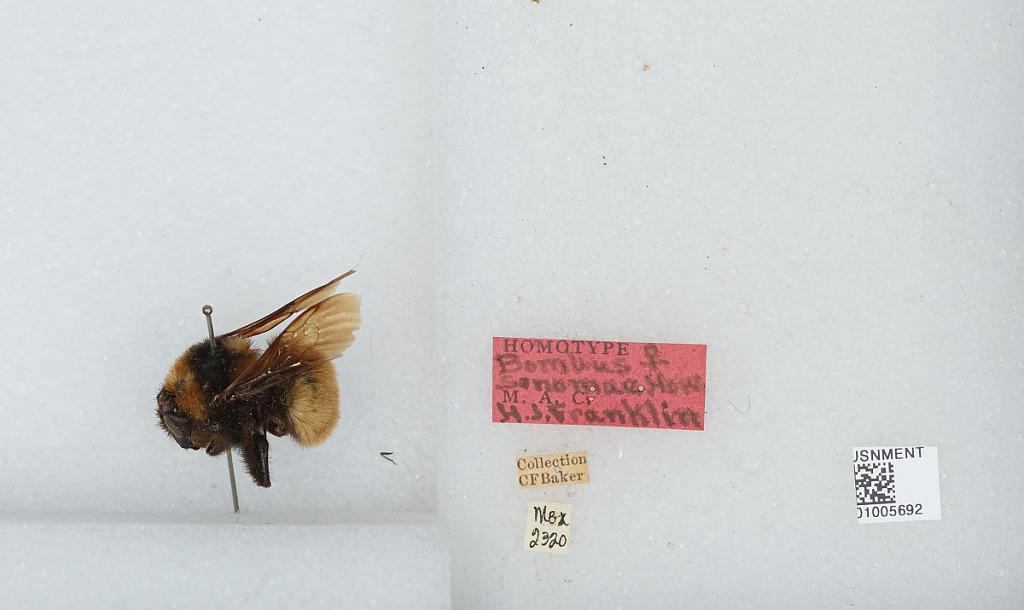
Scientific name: Bombus (Fervidobombus) fervidus fervidus (Fabricius)
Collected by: C. Baker
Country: Mexico